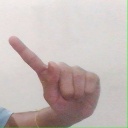
अक्षर: ए